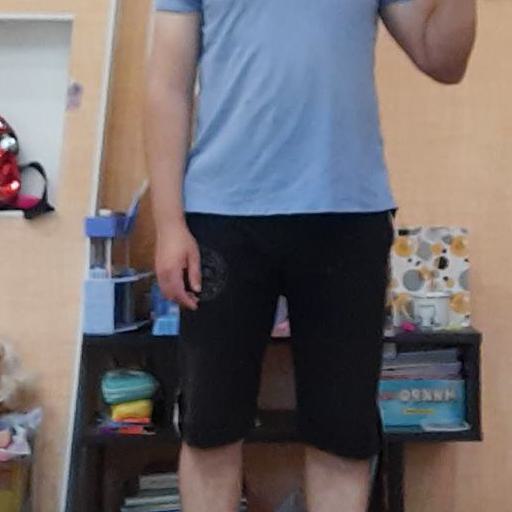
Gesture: no_gesture